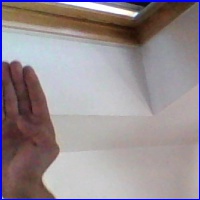
Letra: B